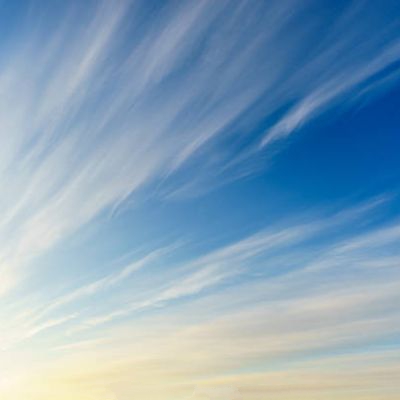
Cloud type: Cirrus (Ci)